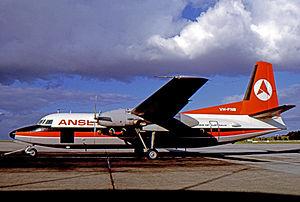
L'aéroport d'Essendon est un aéroport public desservant la ville de Melbourne en Australie.